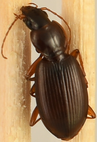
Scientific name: Synuchus impunctatus
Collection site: Bartlett Experimental Forest NEON (BART), plot BART_028